Ajanta Caves

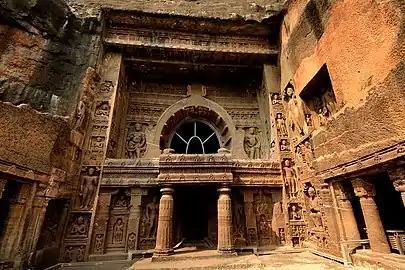
Cave 19, Ajanta 5th-century chaitya hall.

The Ajanta Caves are 30 rock-cut Buddhist cave monuments dating from the second century BCE to about 480 CE in Aurangabad district of Maharashtra state in India. Ajanta Caves are a UNESCO World Heritage Site. Universally regarded as masterpieces of Buddhist religious art, the caves include paintings and rock-cut sculptures described as among the finest surviving examples of ancient Indian art, particularly expressive paintings that present emotions through gesture, pose and form.